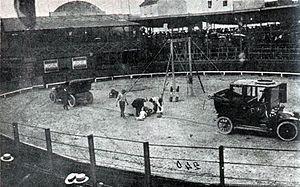
Louis Uni, dit « Apollon », né le 21 février 1862 à Marsillargues et mort le 19 octobre 1928 à Évreux, est un colosse de 1,90 m pour 120 kg, le premier « champion du monde de force ».